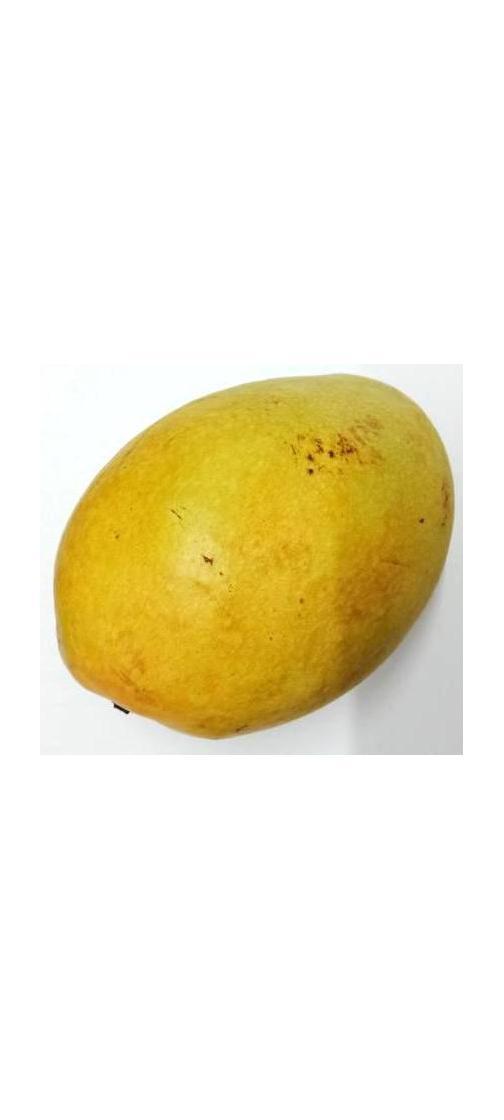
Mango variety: Bari-11